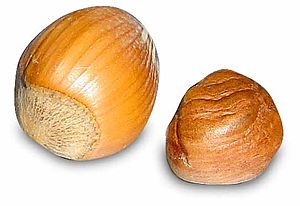
Hassel (art) / Pleje og anvendelse
Hasselnød med og uden skal.
Hassel, også kaldet skovhassel, er en mangestammet oftest 3-5 meter høj busk af birkefamilien, naturligt udbredt i Europa og Asien. Den kan af og til blive næsten træagtig med en skærmformet krone, og den er rapporteret i en størrelse på op til 15 m.